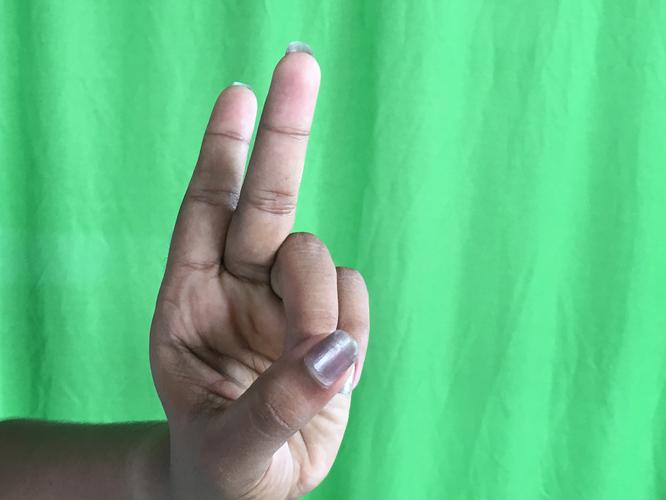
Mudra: Katrimukha
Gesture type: single_hand